Srinivas Sunderrajan

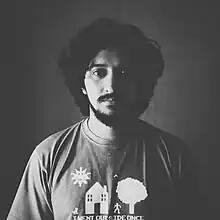

Srinivas Sunderrajan or Vaas is an Indian musician and an independent filmmaker based in Mumbai, widely known for his films - The Untitled Kartik Krishnan Project, and Greater Elephant. He is the co-founder of a DIY production house Enter Guerrilla Films, and has directed the third season of The Dewarists. He is currently the bass player for Mumbai’s hardcore band, Scribe.